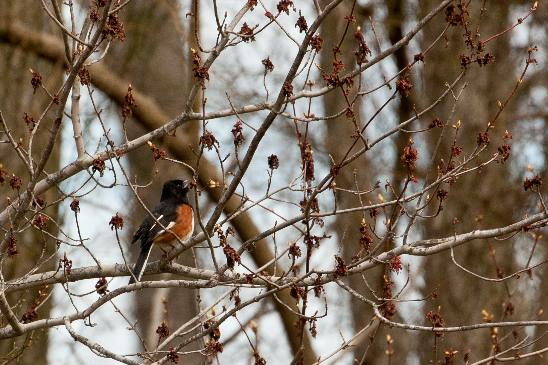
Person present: No